Mauricio Vieyto

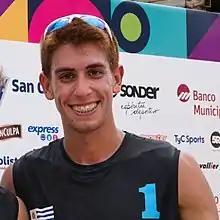
Vieyto at the 2019 South American Beach Games

Mauricio Vieyto Acosta (born 5 December 1996 in Montevideo) is a Uruguayan volleyball player.